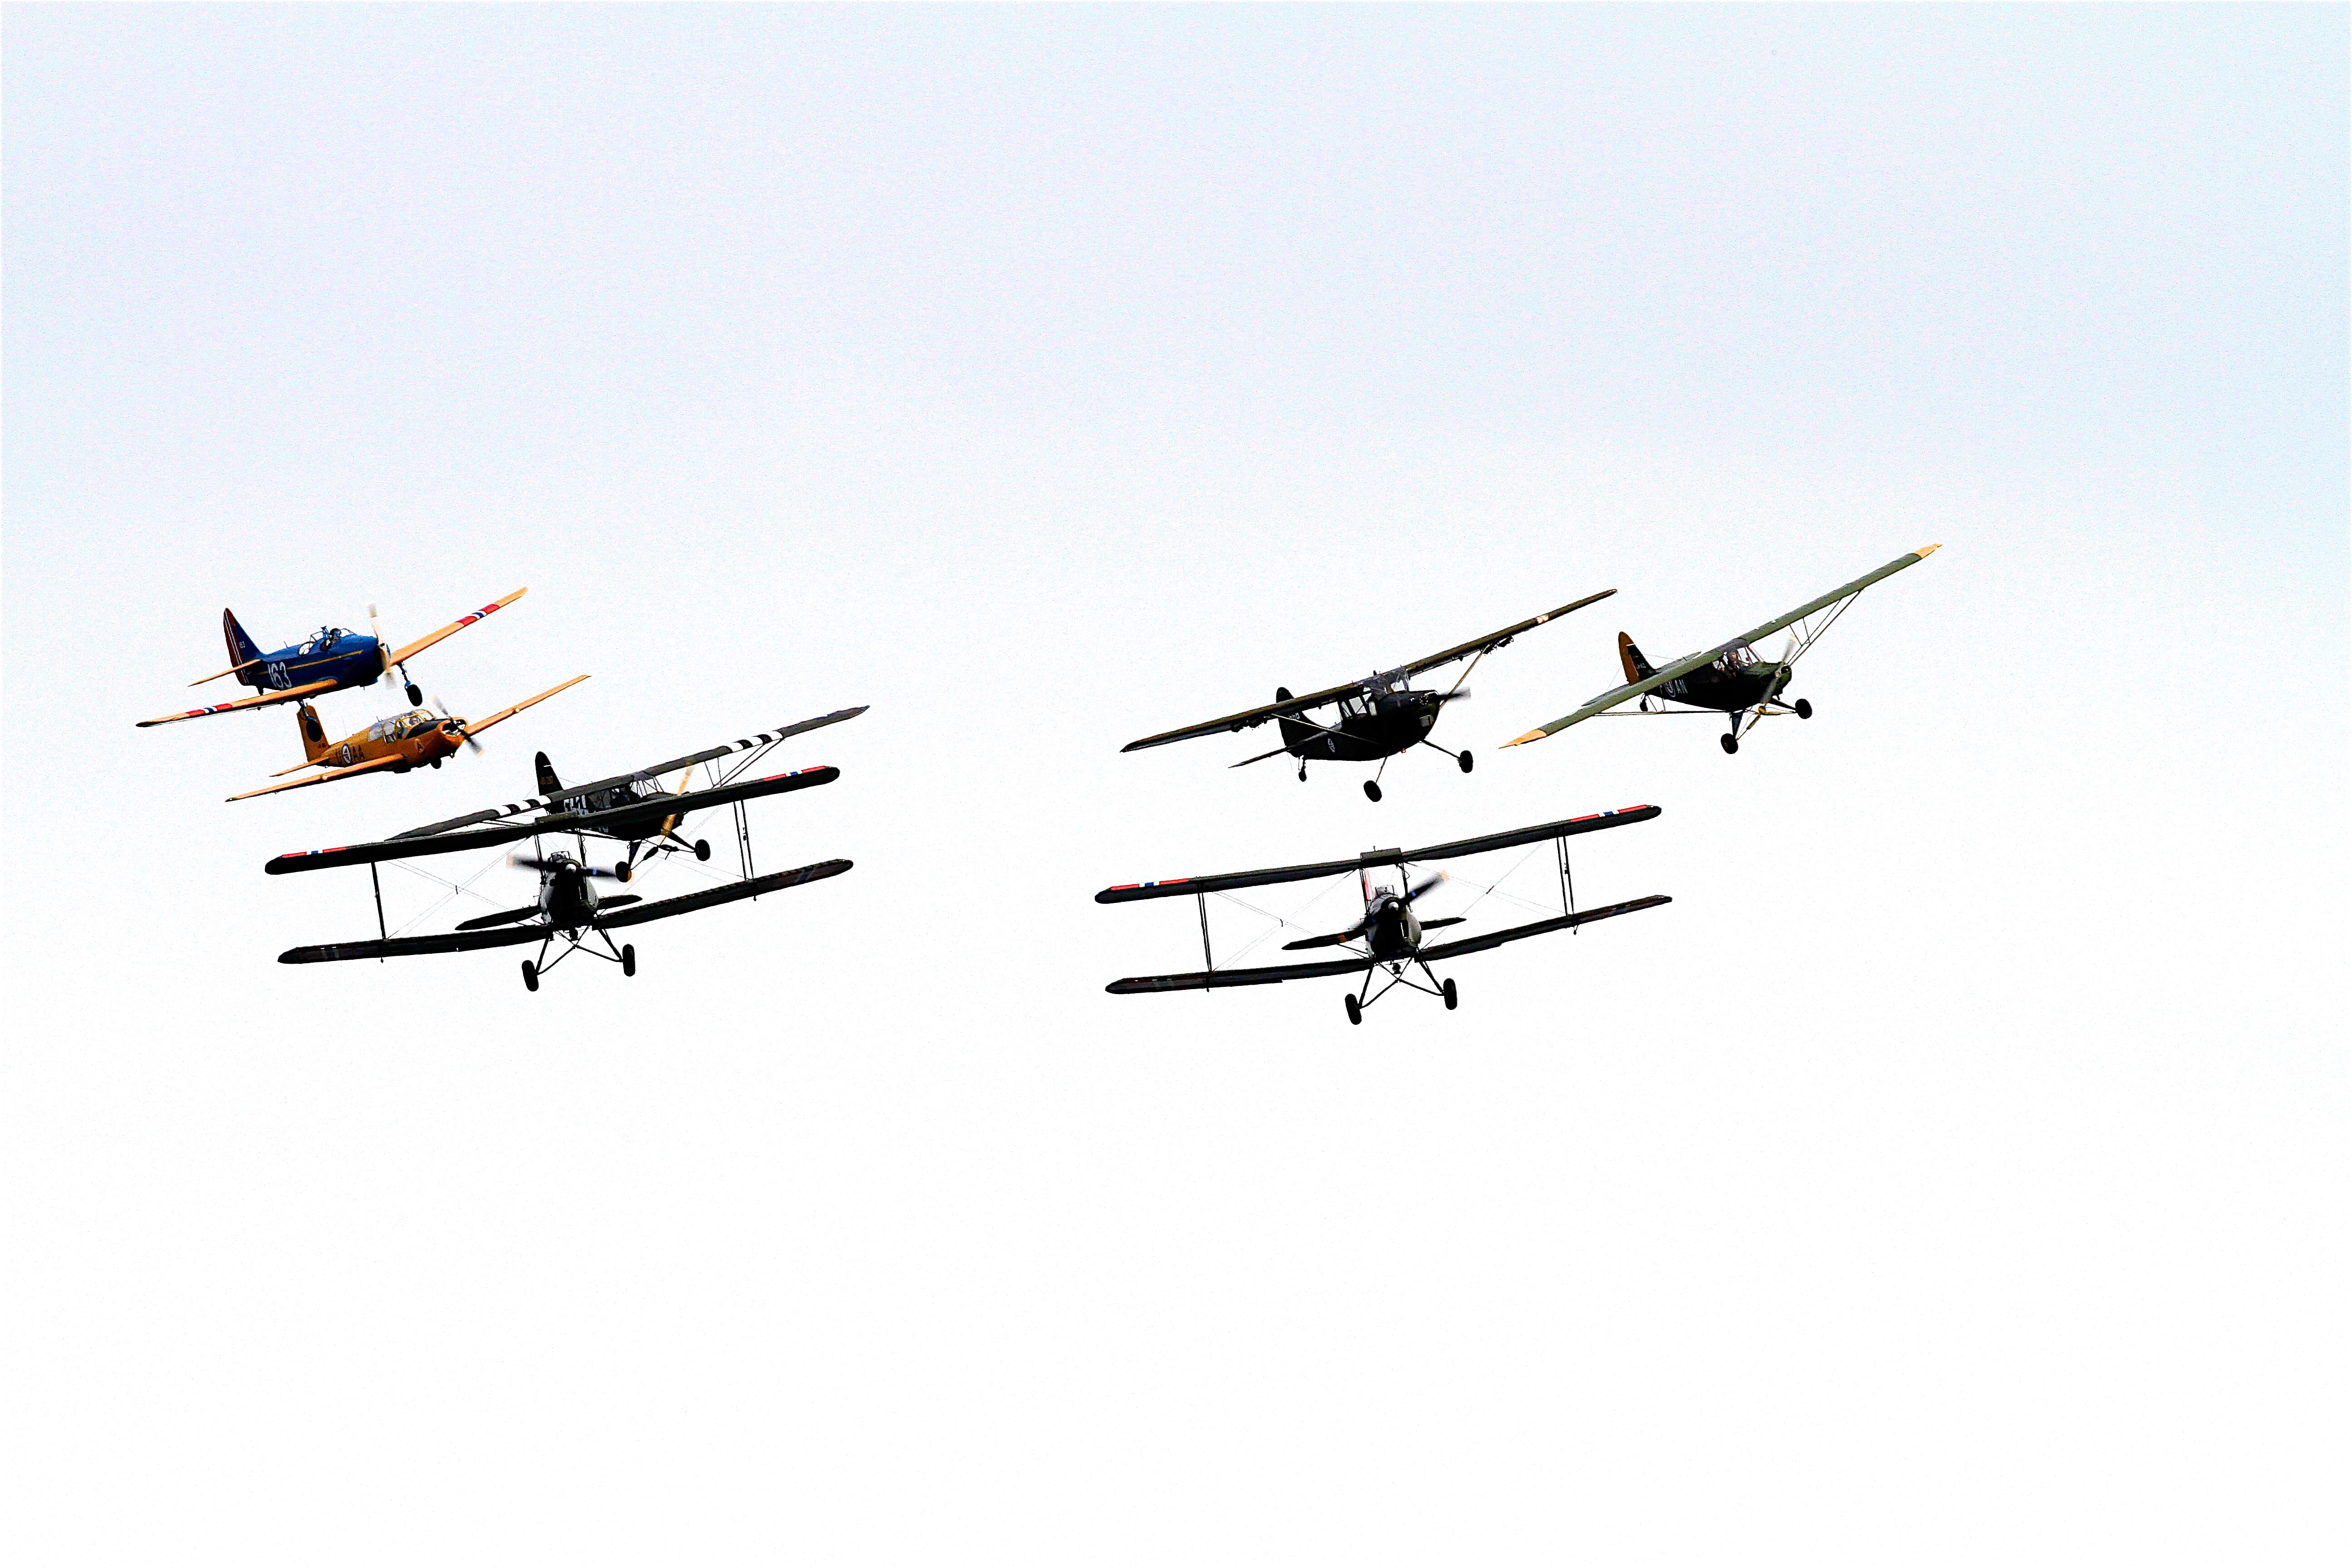
wing, sky, airplane, aircraft, vehicle, aviation, flight, airplanes, propeller, bomber, aircrafts, model aircraft, military aircraft, aircraft engine, helicopter rotor, radio controlled aircraft, aircraft propellers